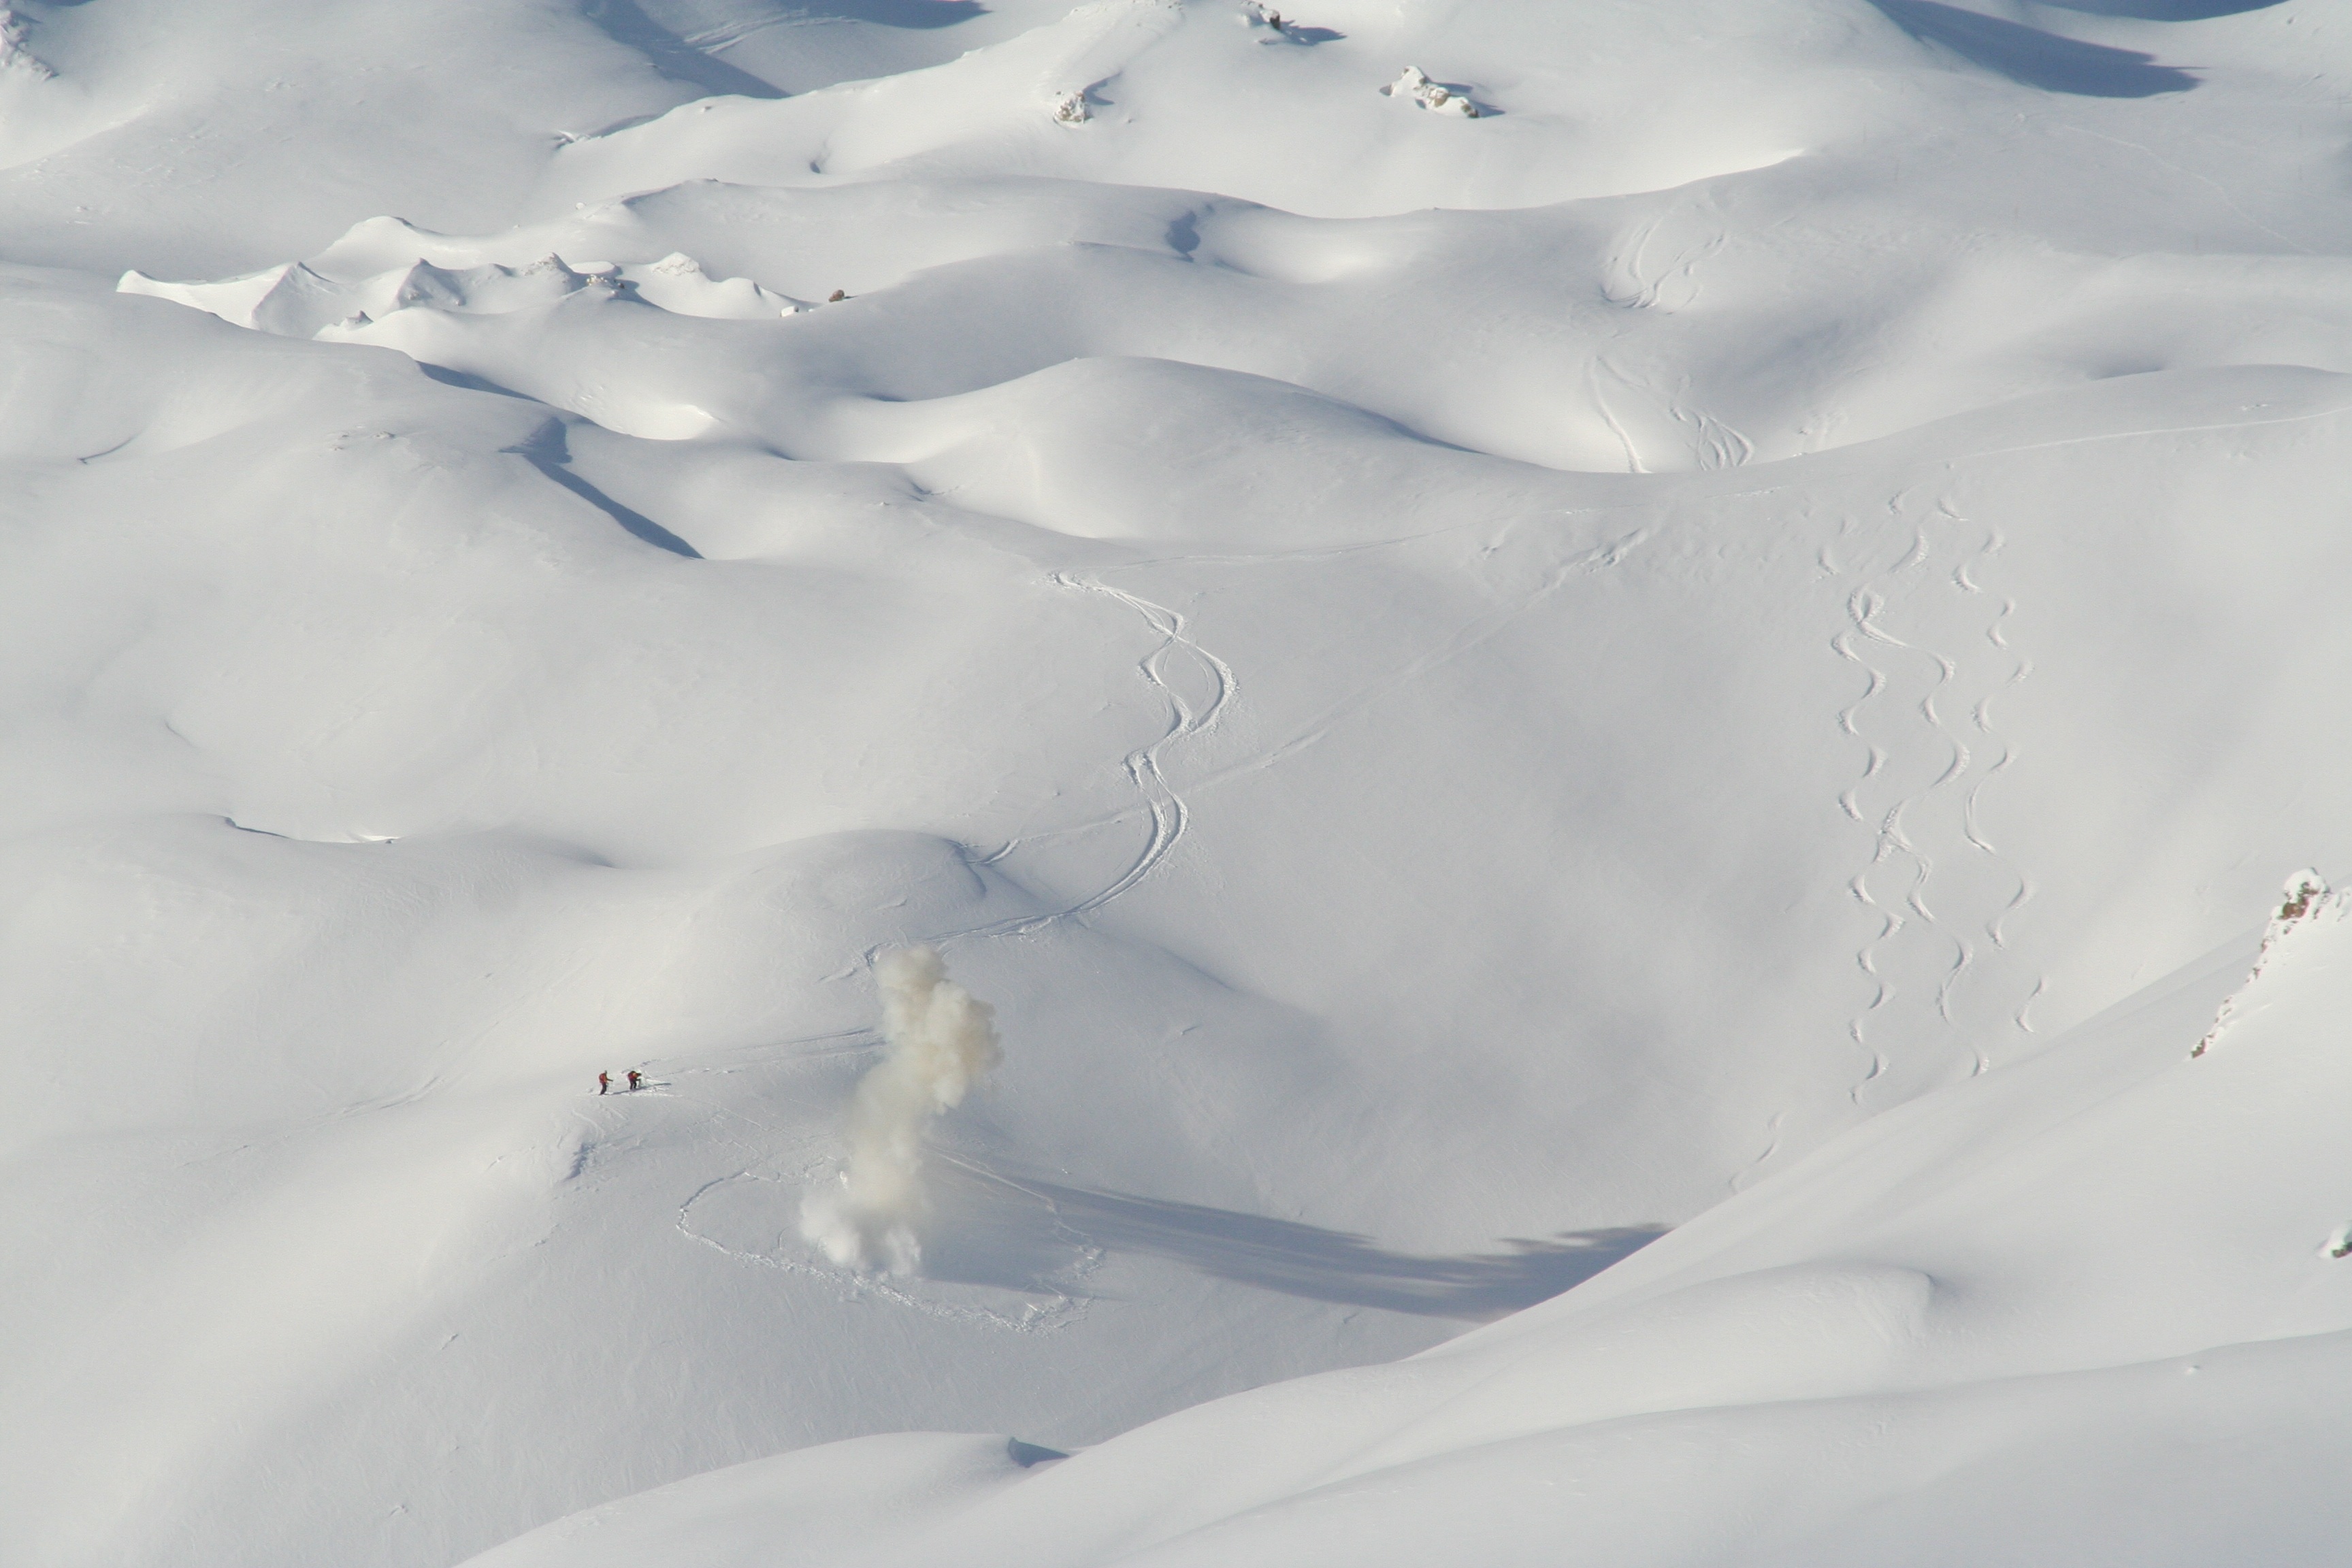
landscape, nature, mountain, snow, winter, white, mountain range, scenic, weather, arctic, season, avalanche, ski, peaks, piste, slopes, blasting, freezing, ski touring, arctic ocean, ski mountaineering, geological phenomenon, ice cap